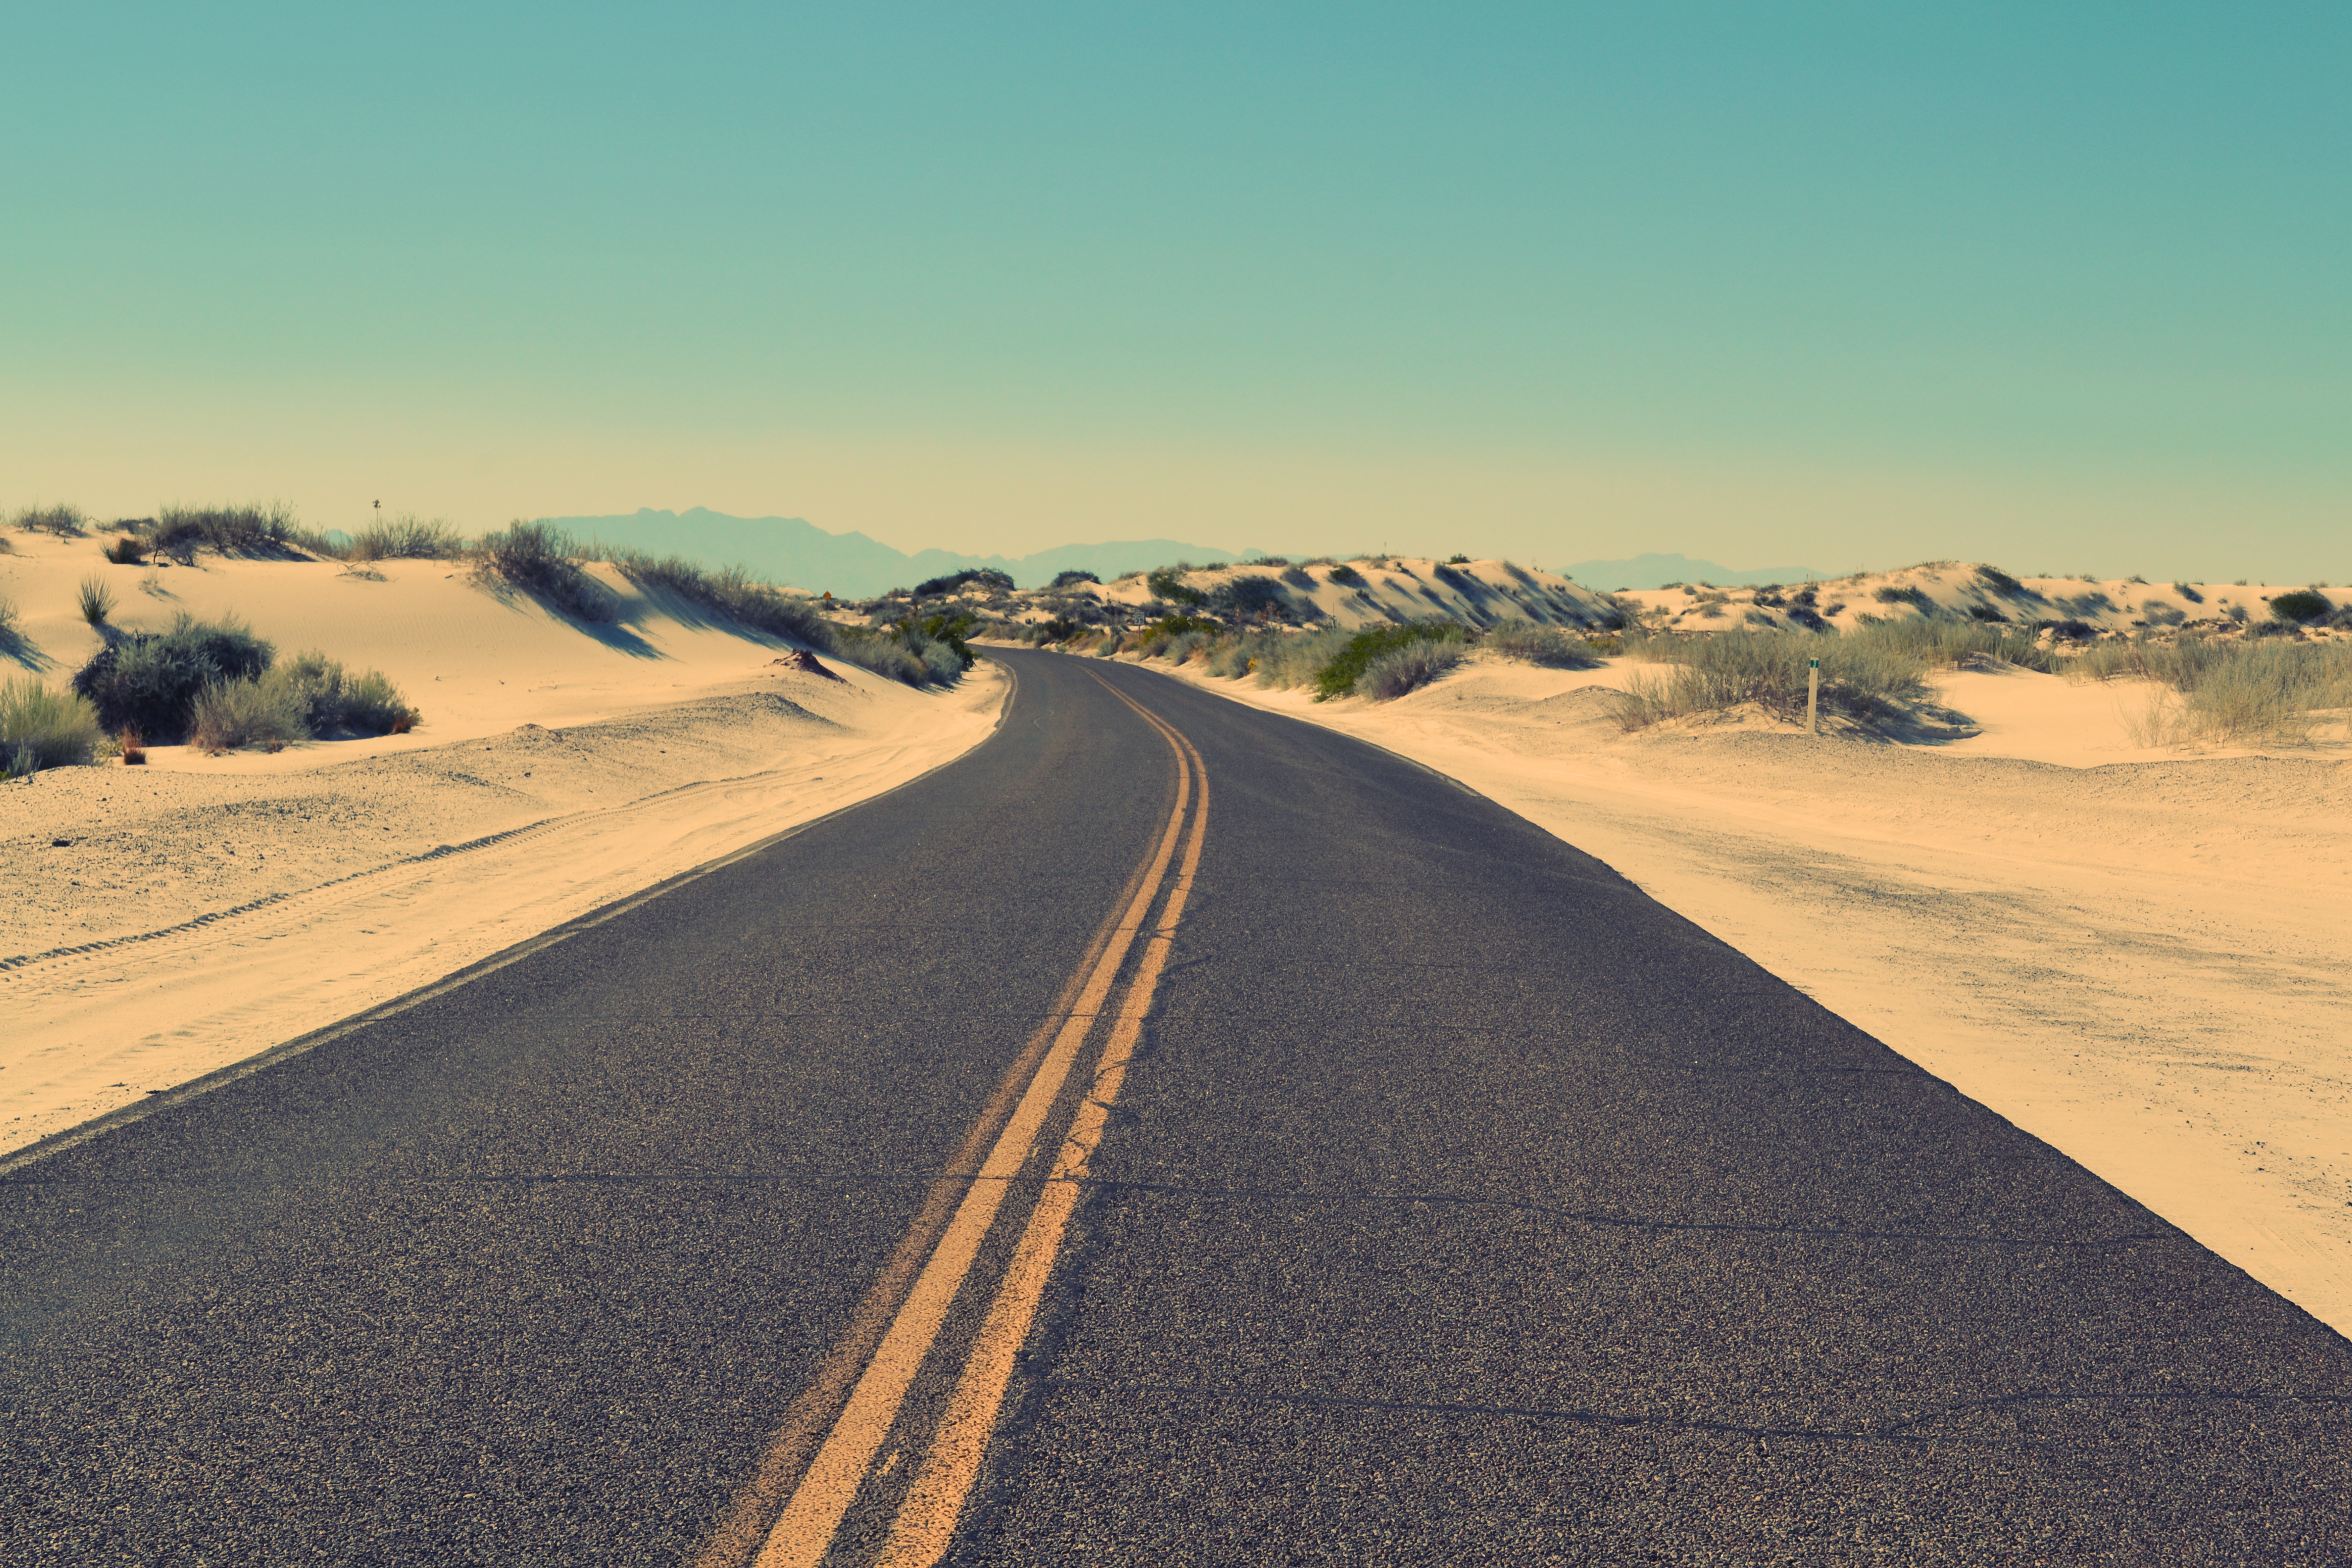
landscape, sand, horizon, sky, road, street, morning, desert, dune, highway, alone, country, asphalt, dry, usa, america, endless, lonely, winding, material, plants, road trip, hills, lines, mountains, infrastructure, bushes, plateau, habitat, drought, landform, sand dunes, route 66, flatland, natural environment, aeolian landform